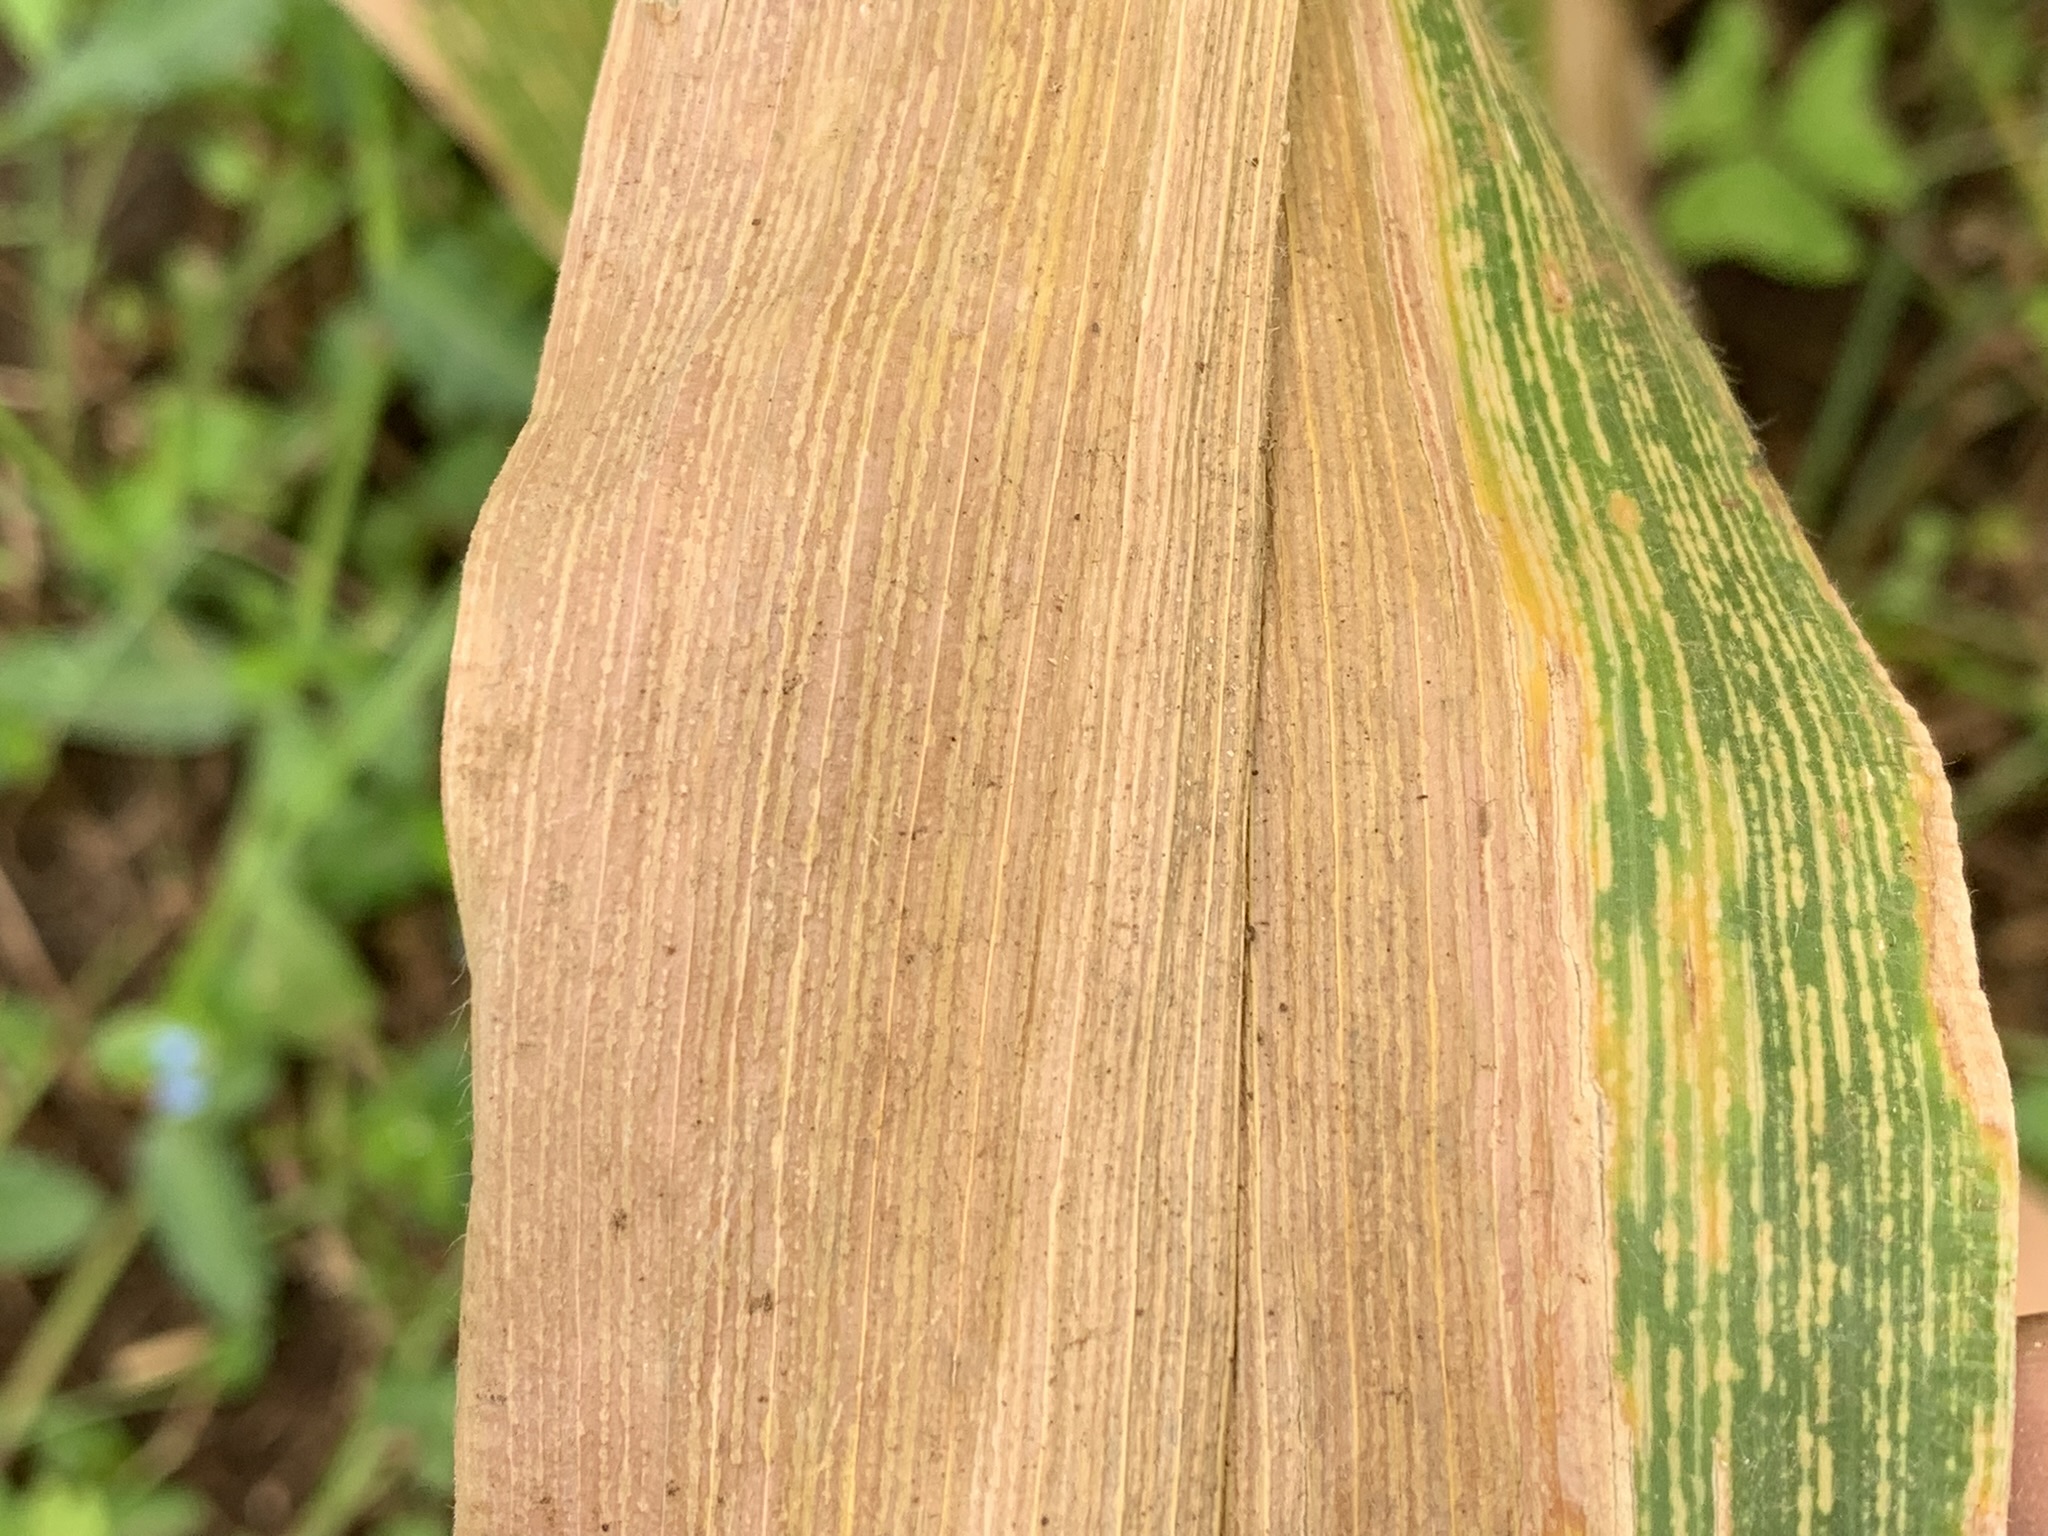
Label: MSV